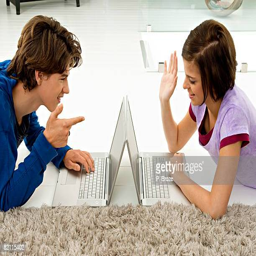
side profile of a young woman and a teenage boy using laptops